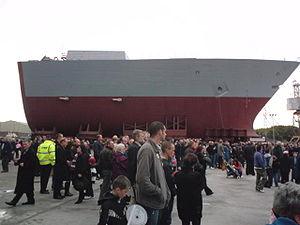
Le HMS Duncan (D37) est un destroyer de défense aérienne britannique de classe Type 45. Lancé le 11 octobre 2010, il est le sixième et dernier navire de cette classe. Il fut nommé en hommage à l'amiral Adam Duncan qui remporta une victoire sur la flotte hollandaise lors de la bataille de Camperdown en 1797.